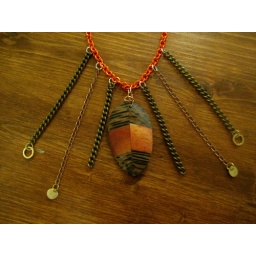
feather or flower in orange